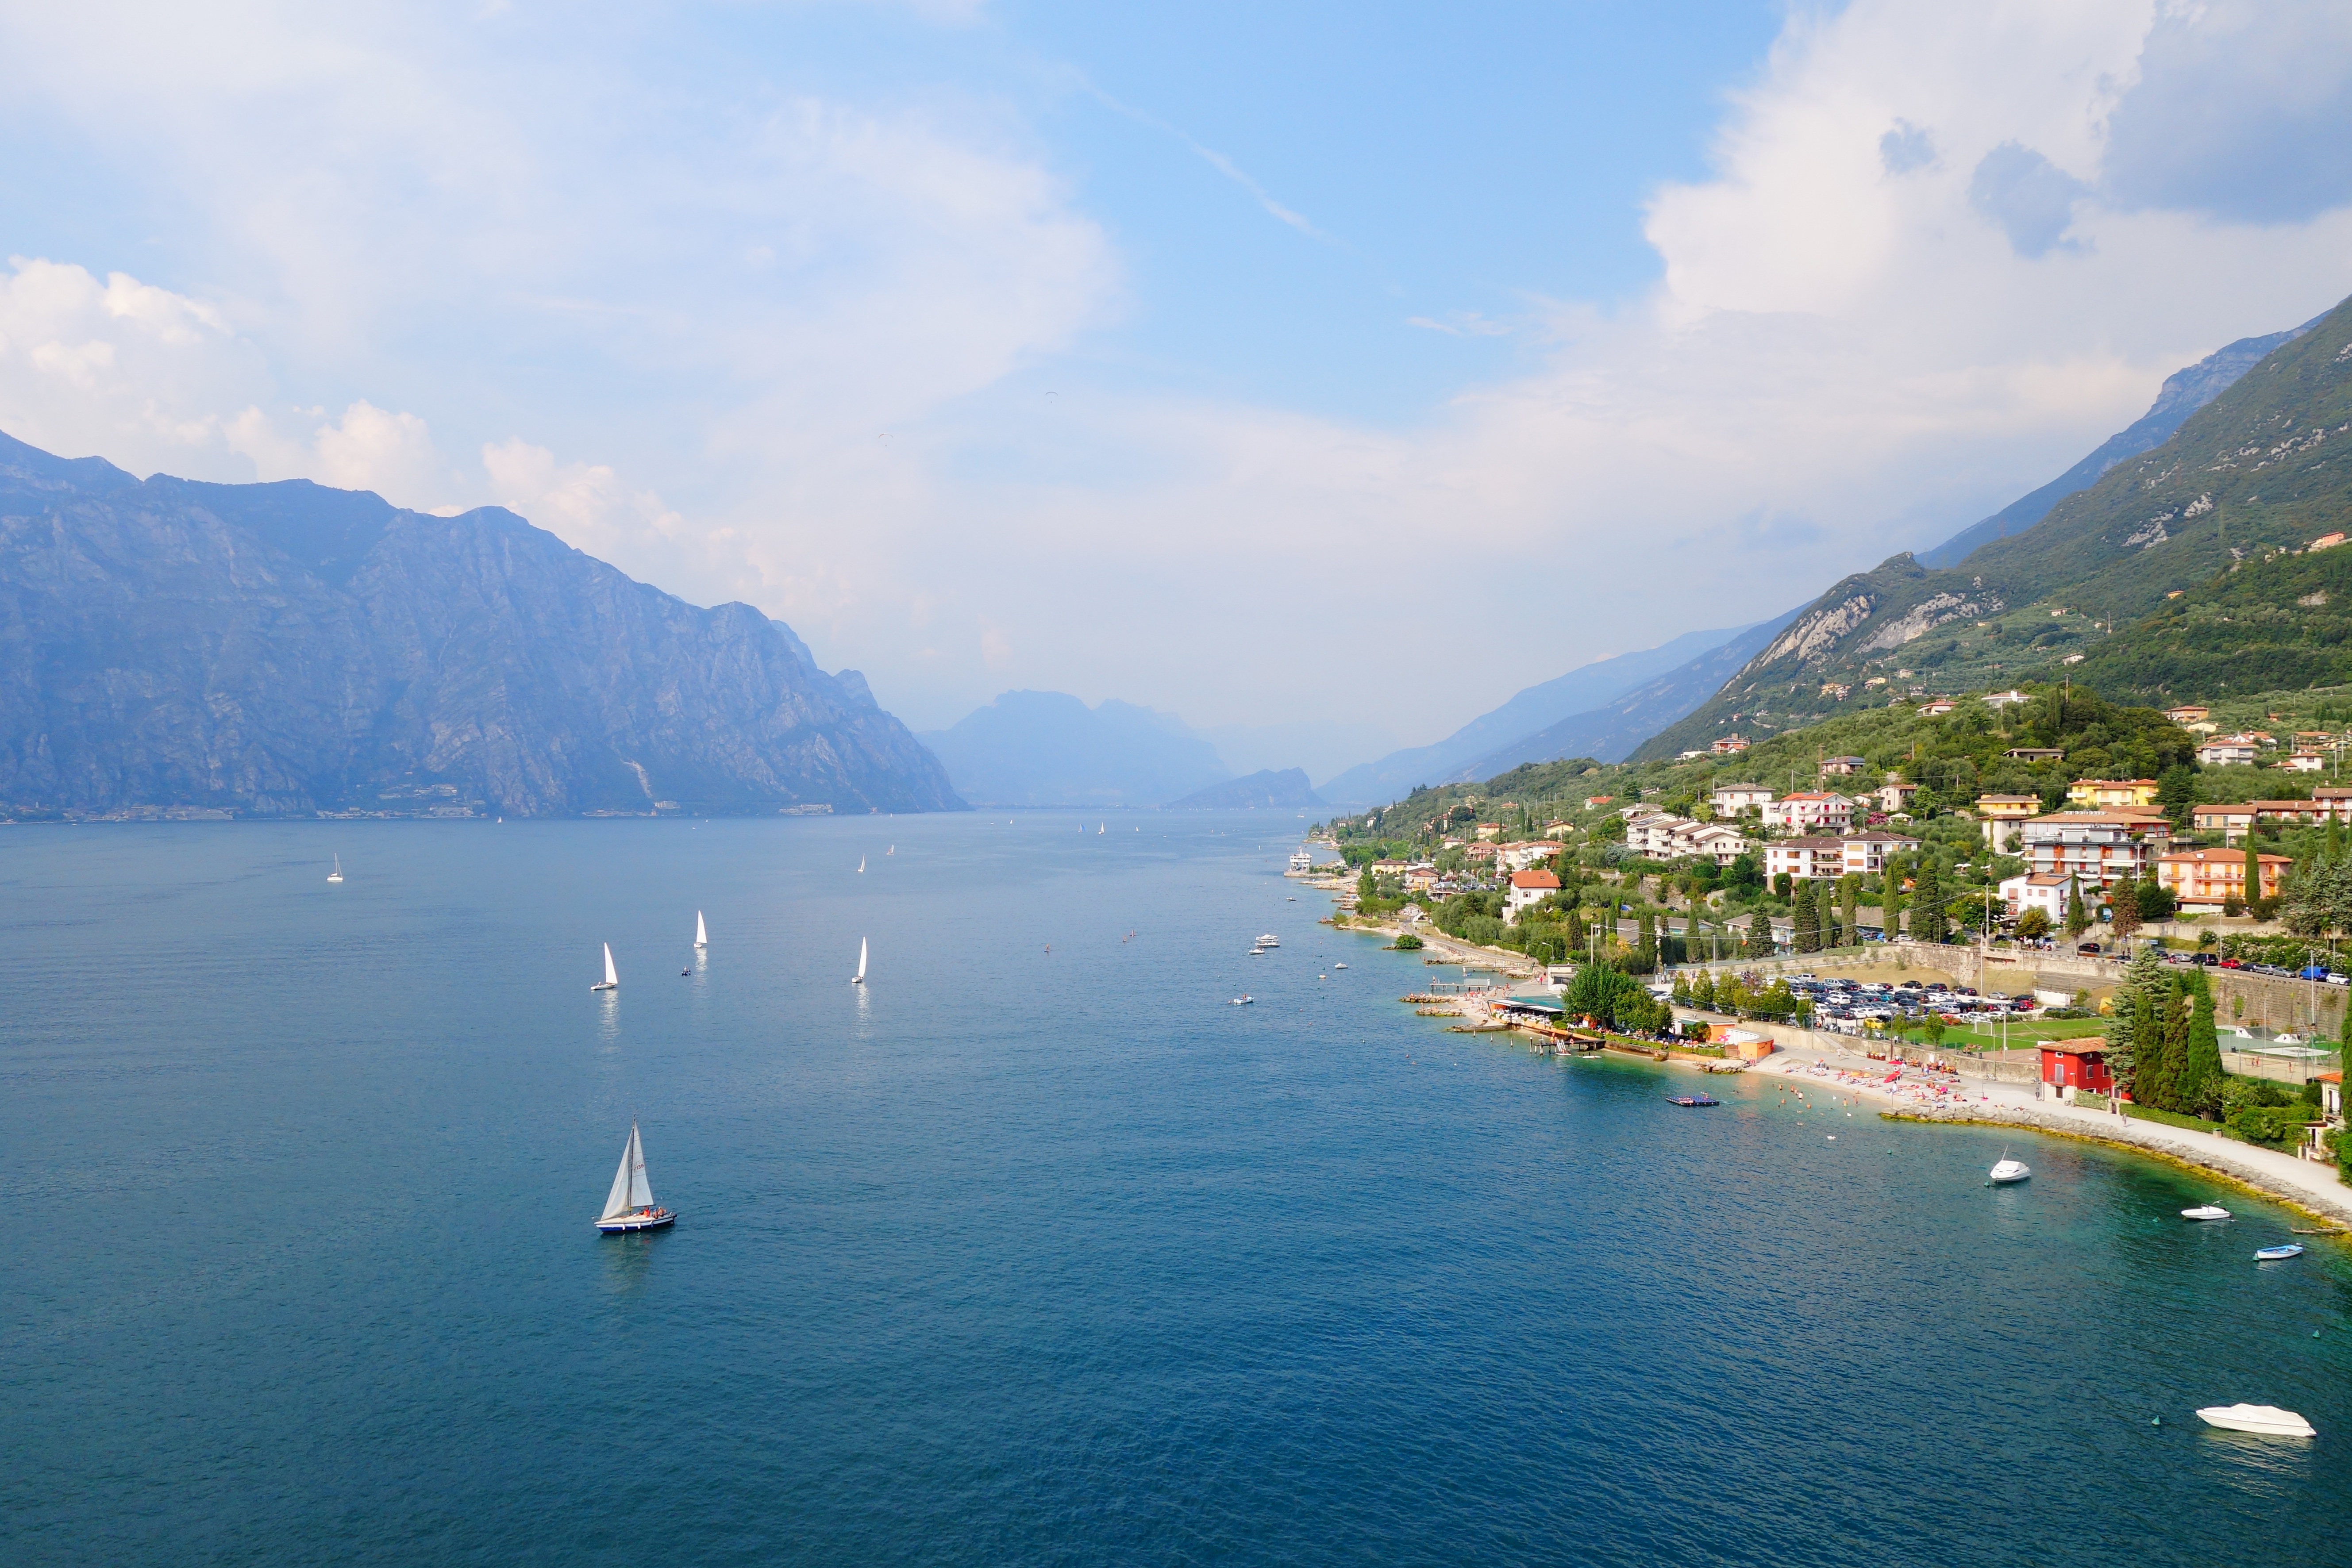
landscape, sea, coast, mountain, lake, mountain range, vacation, vehicle, bay, fjord, reservoir, body of water, loch, cape, landform, geographical feature, glacial landform